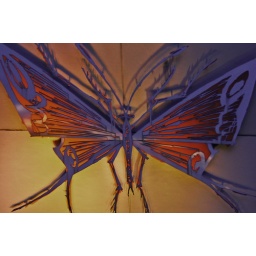
A lit butterfly sign on a building in Umeda, Osaka, Japan.